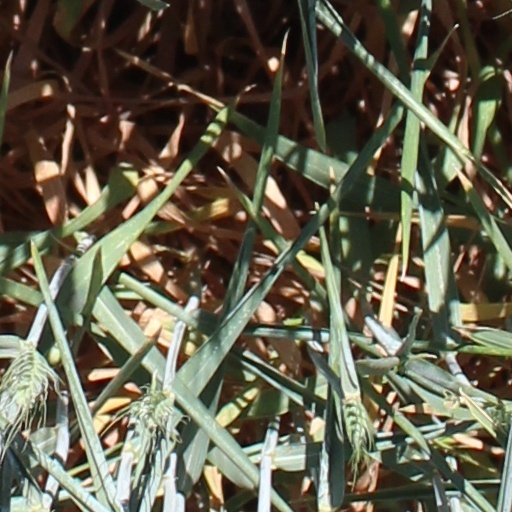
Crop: wheat